Question: Please indicate a possible affordance area of the bed that can be used for sitting on
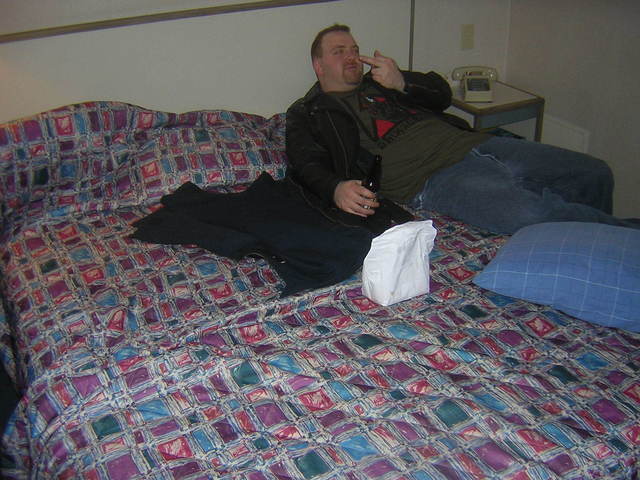
Answer: [4, 104, 640, 479]